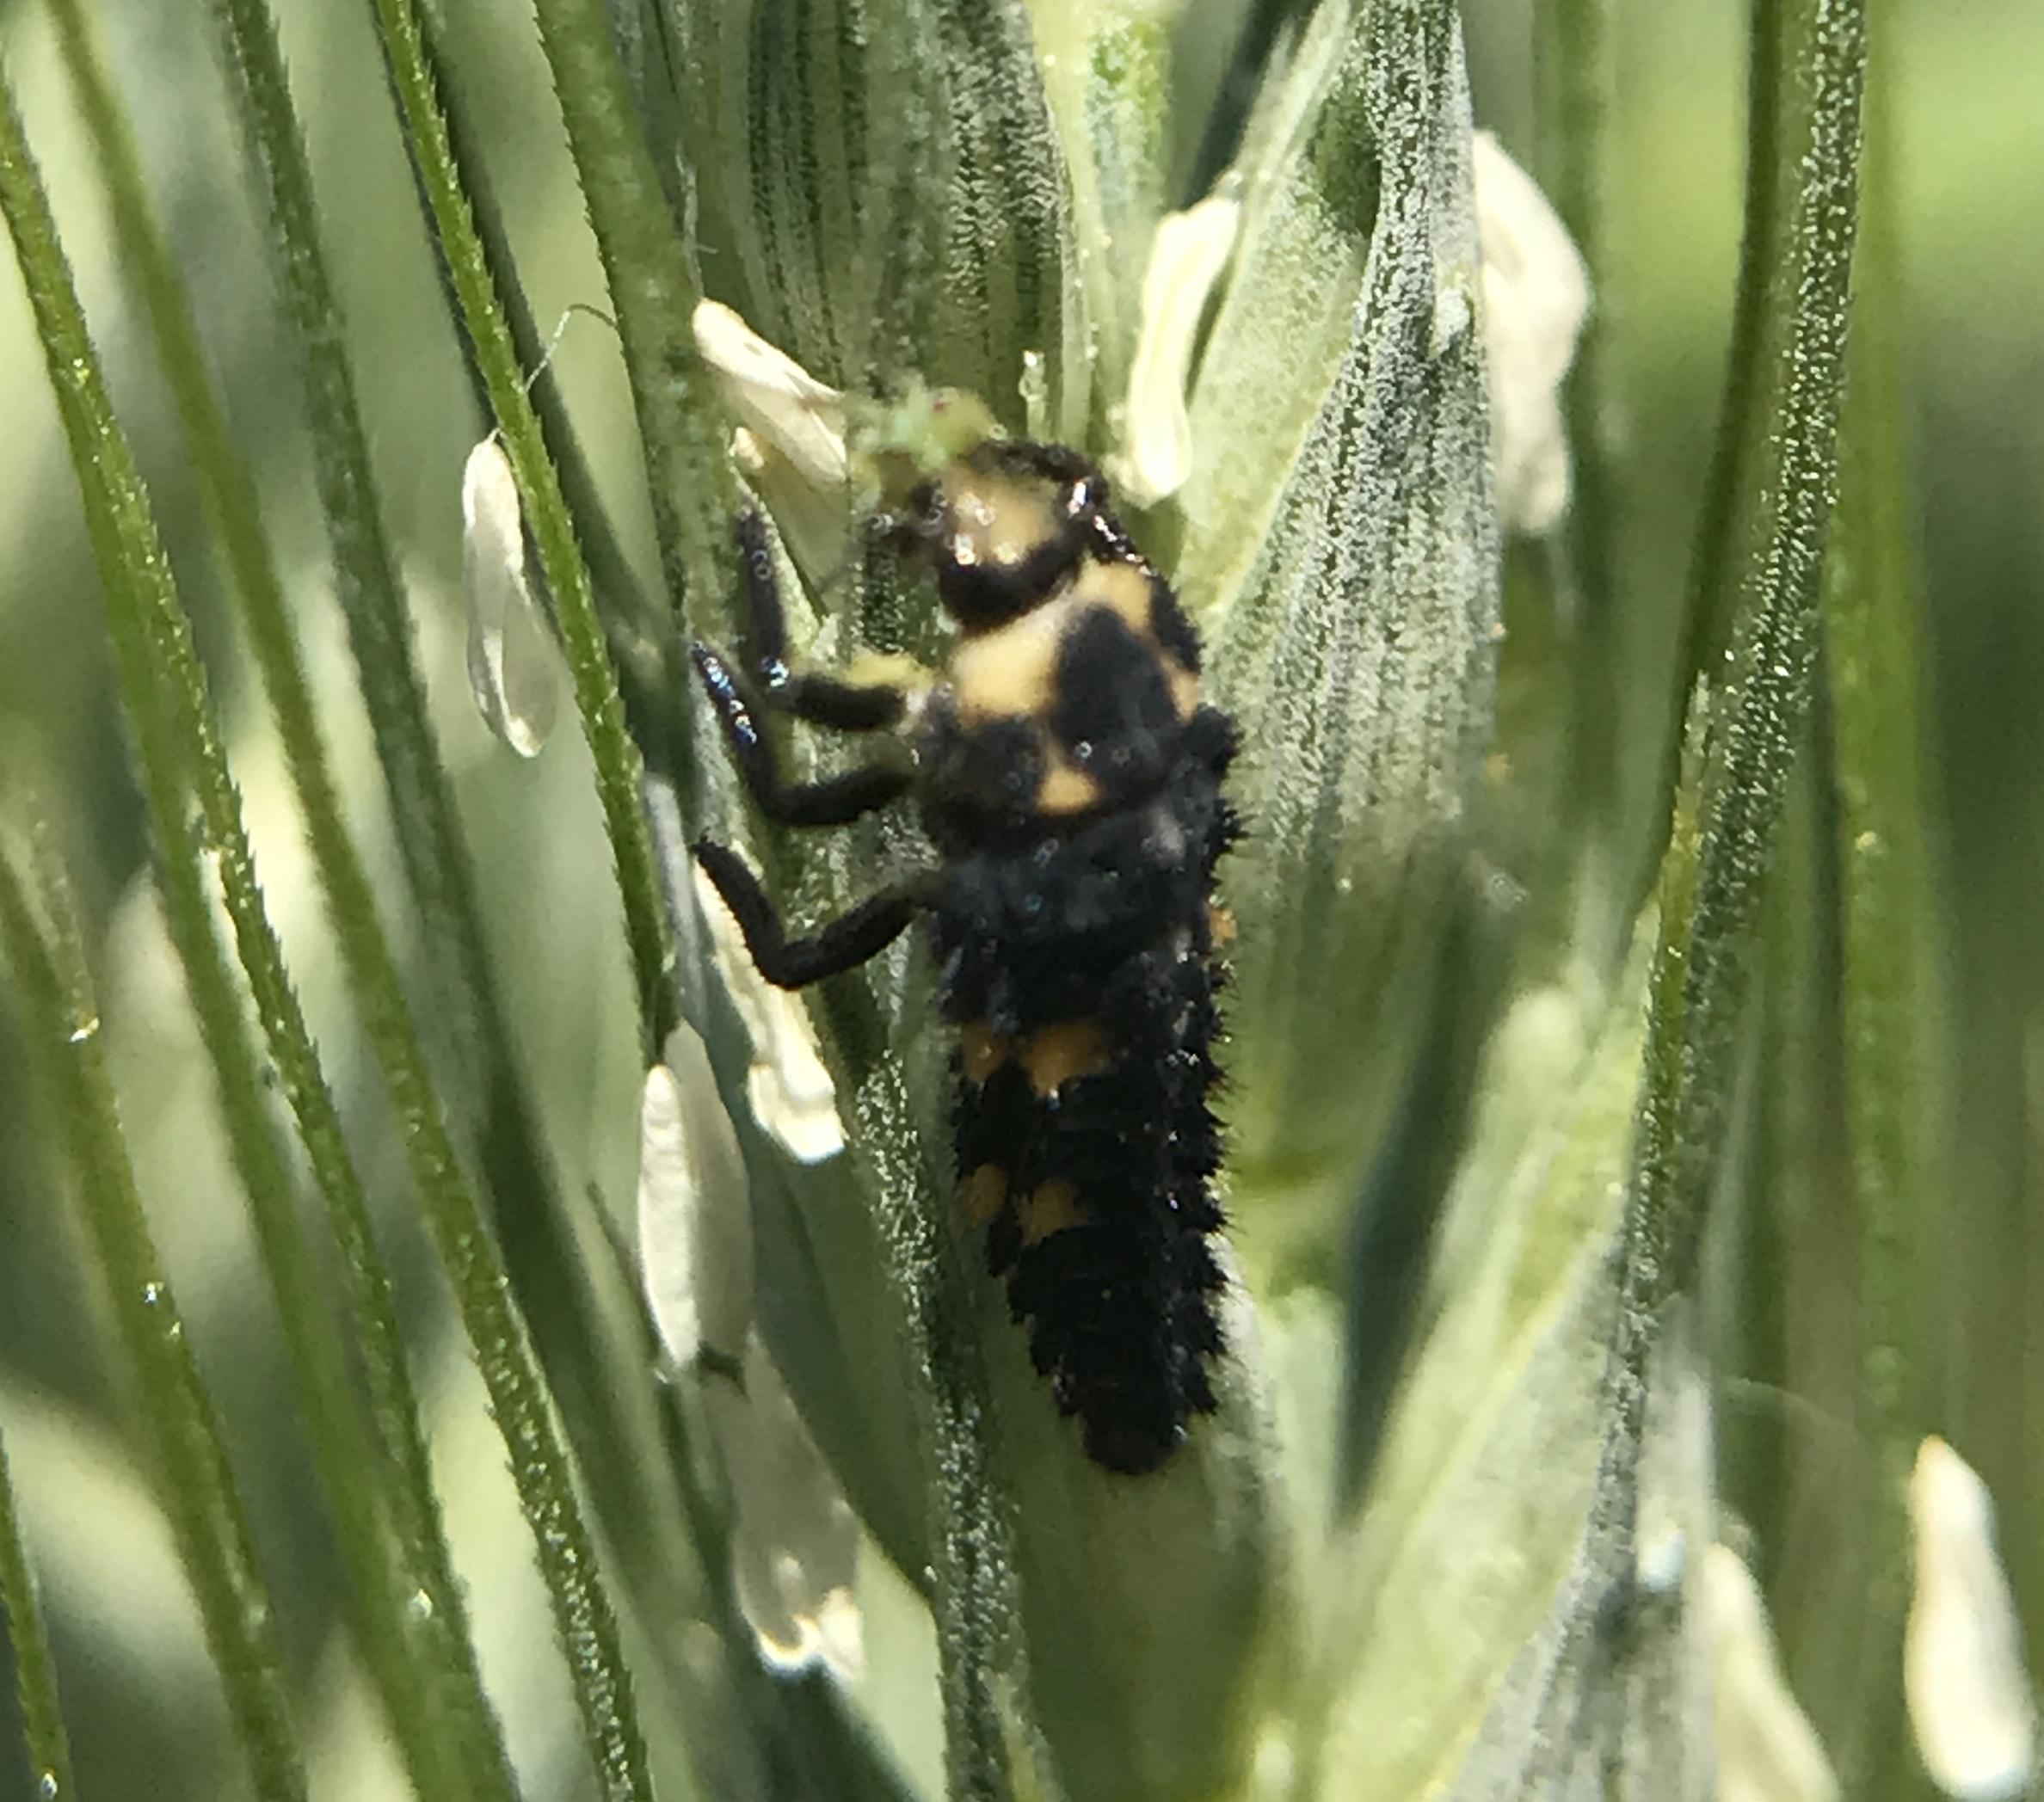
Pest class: predators